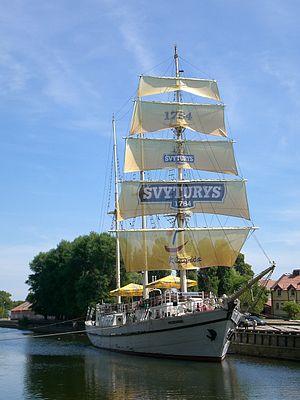
Le Meridianas est un trois-mâts goélette de 1948, à coque bois. Construit par la Finlande comme réparation de guerre à l'URSS, il a servi de navire-école soviétique puis de restaurant à partir de 1971. Restauré entre 2012 et 2013, il sert toujours de restaurant à quai à Klaipeda, ville dont il est devenu le symbole.